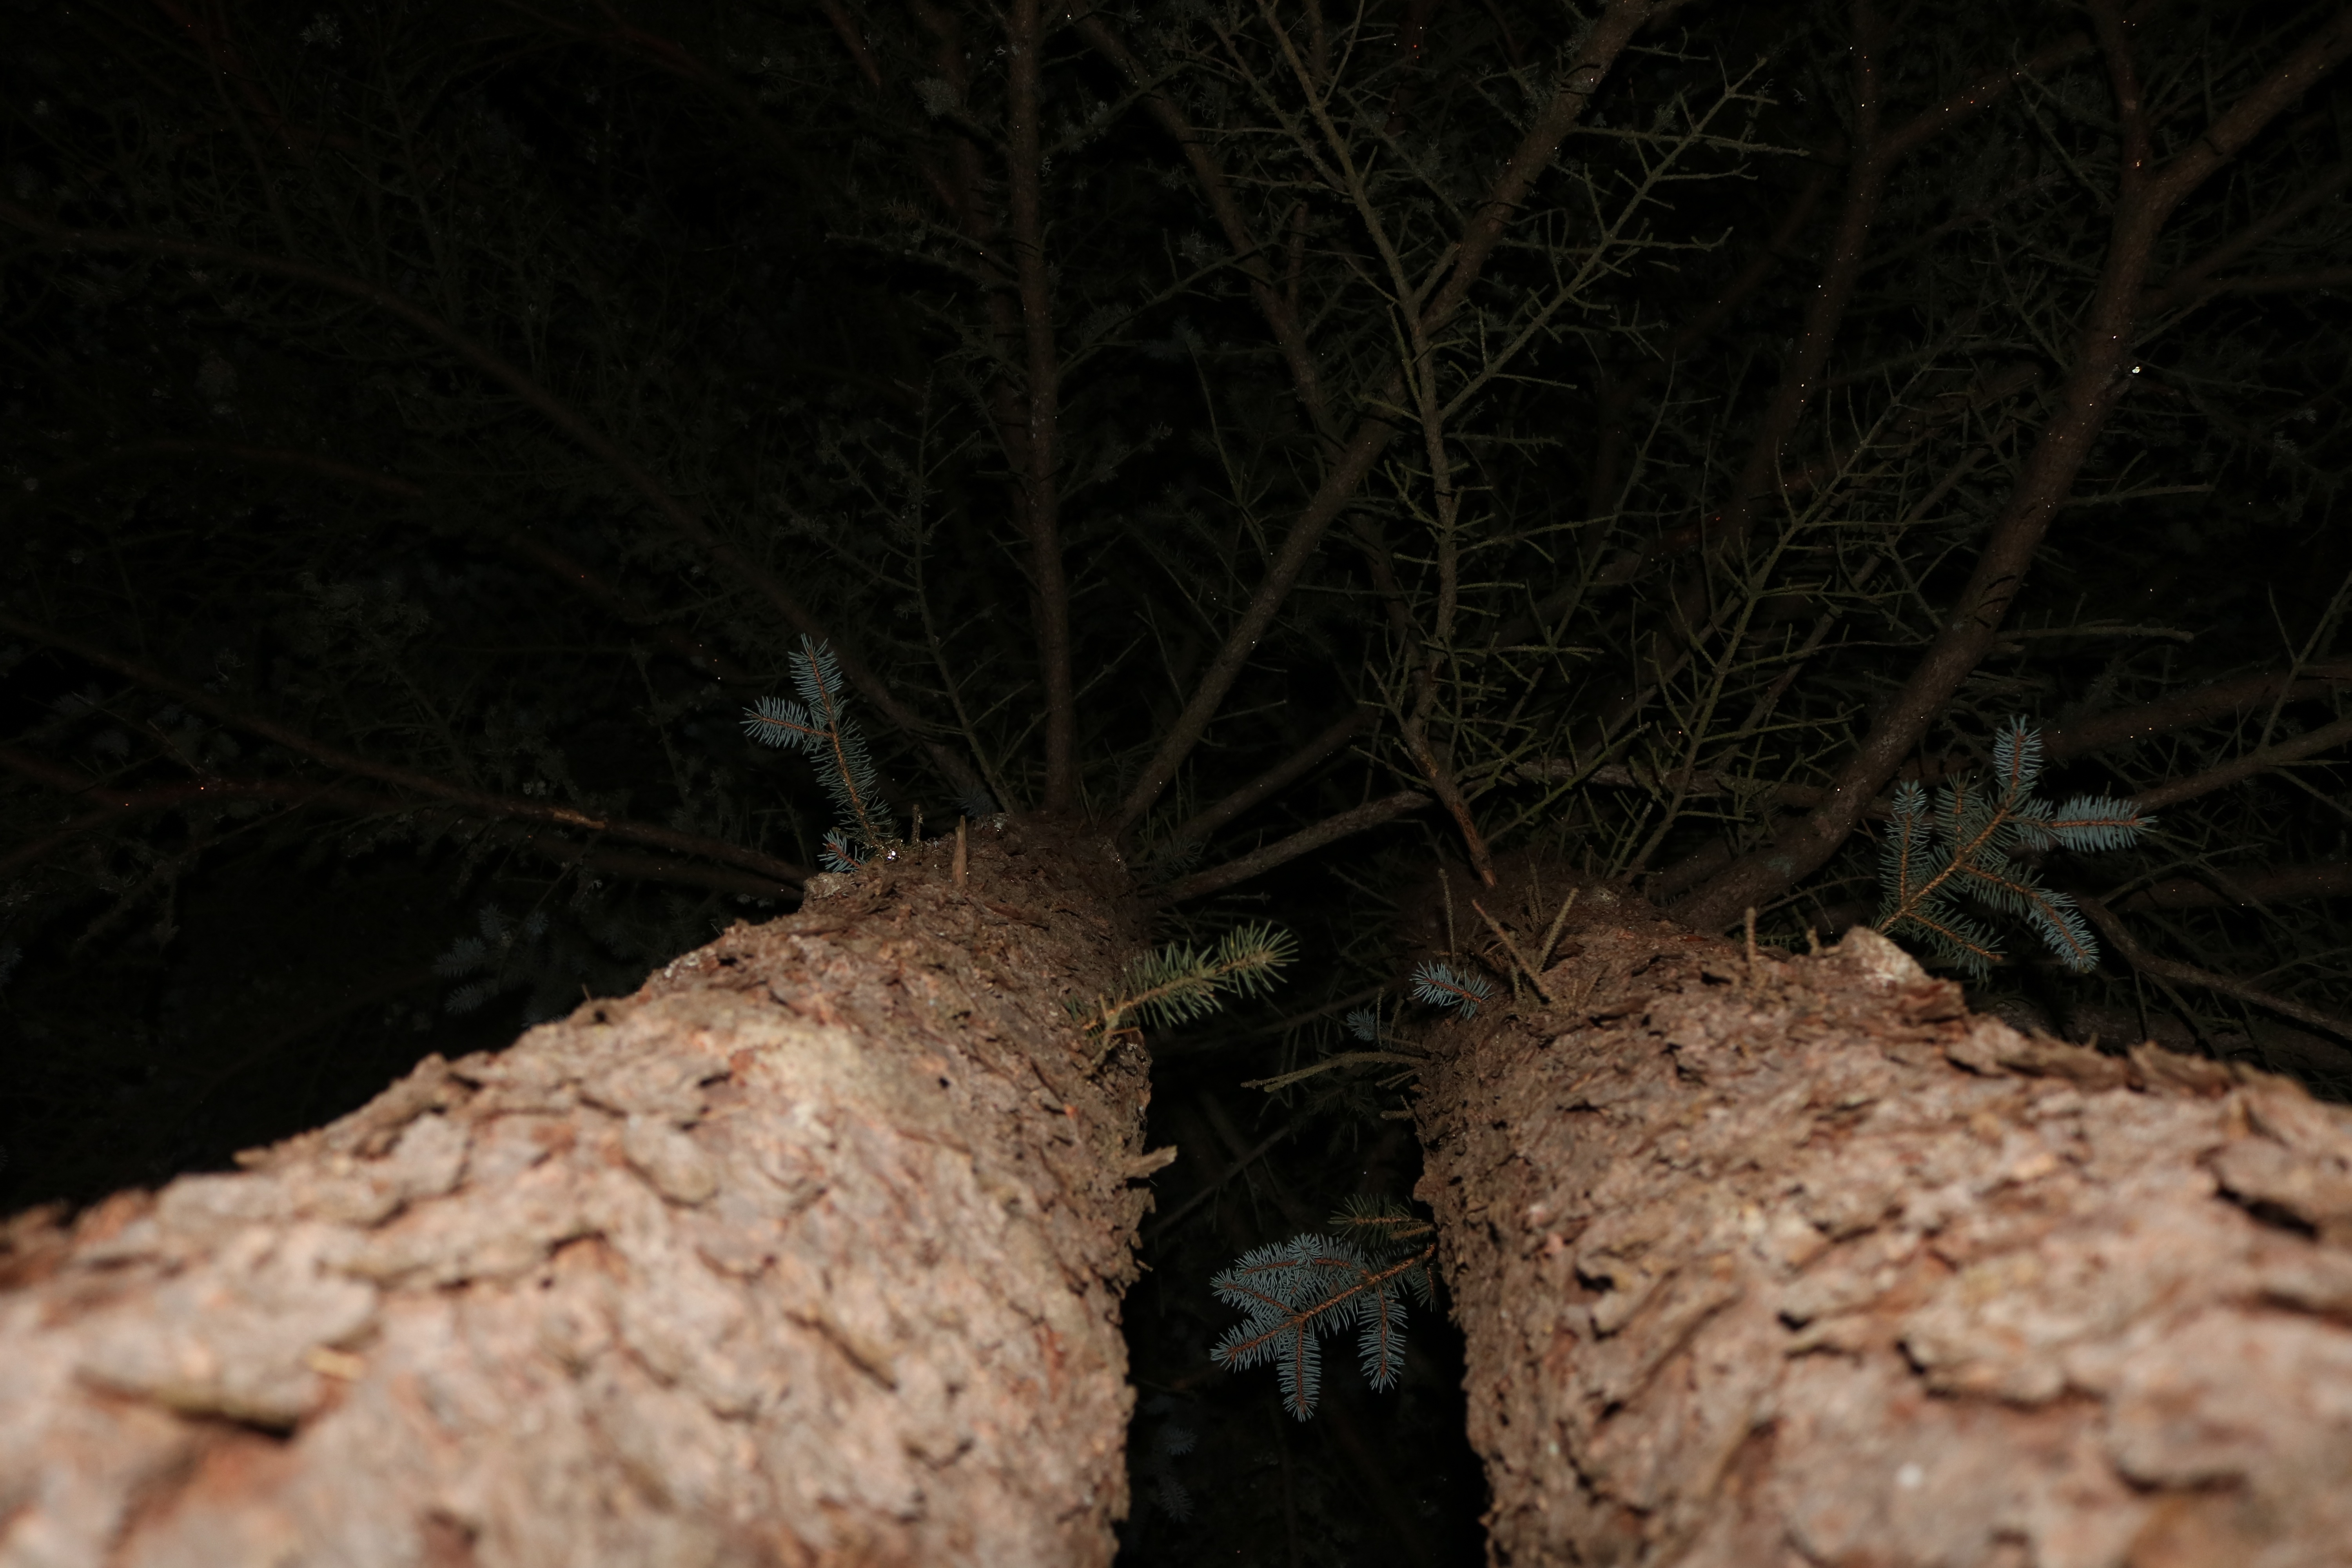
tree, nature, forest, rock, branch, wood, leaf, trunk, wildlife, soil, fauna, geology, macro photography, woody plant